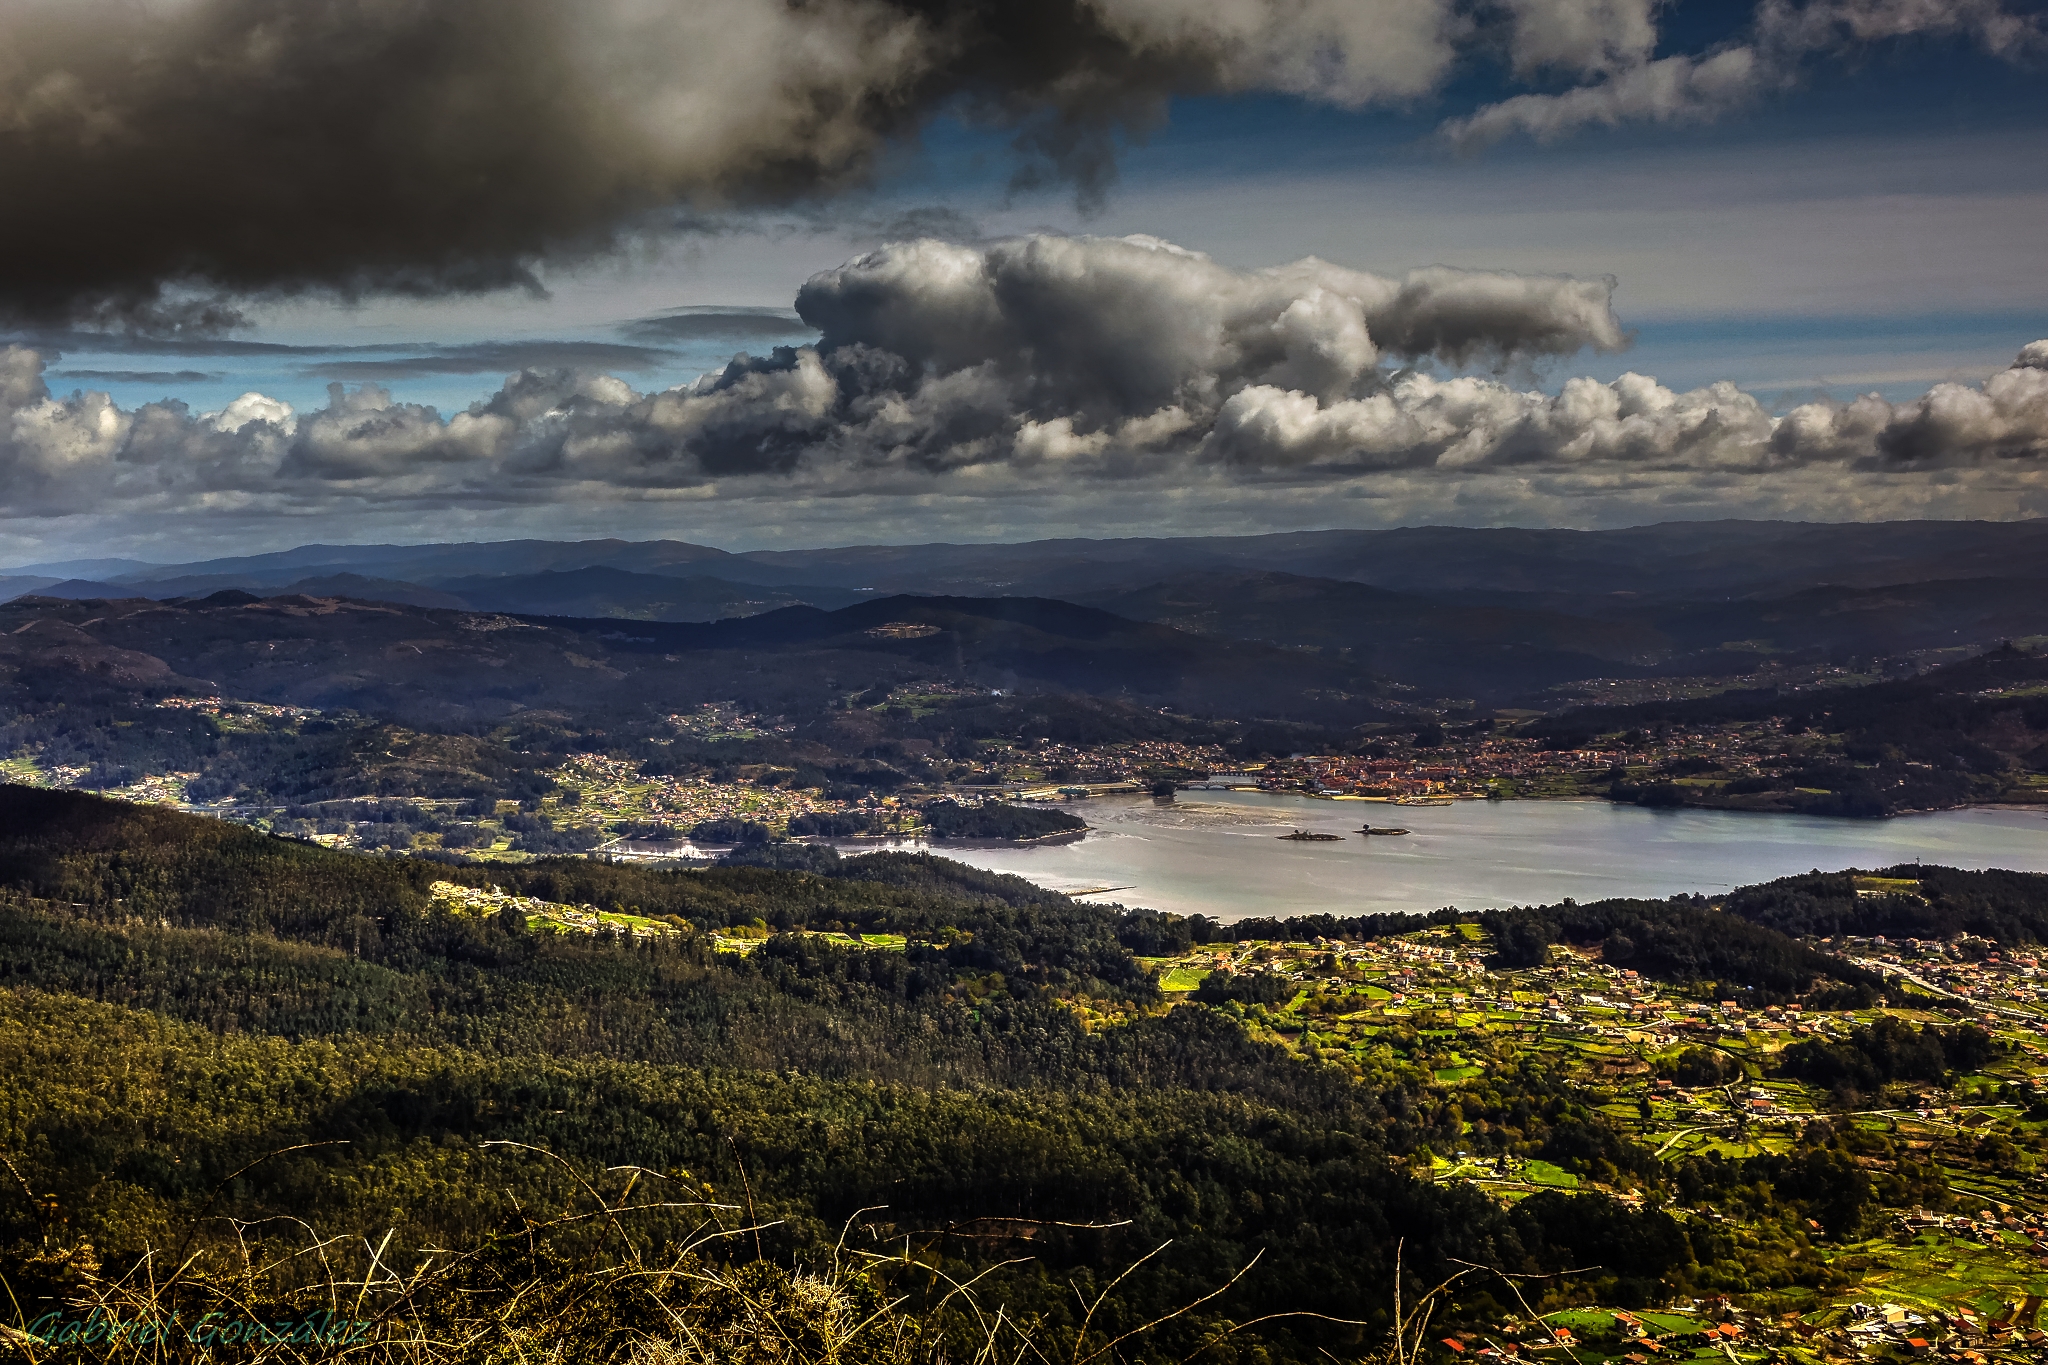
landscape, sea, coast, nature, ocean, horizon, wilderness, mountain, cloud, sky, mist, sunlight, morning, hill, shore, wave, dawn, dusk, evening, weather, terrain, spain, galicia, pontevedra, paisajes, loch, espana, ggl1, gaby1, xovesphoto, sonyrx10, rx10, gphoto, xelodegalicia, rural area, landform, gabrielcoru a, aerial photography, domaio, geographical feature, atmospheric phenomenon, mountainous landforms